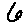
Label: 6